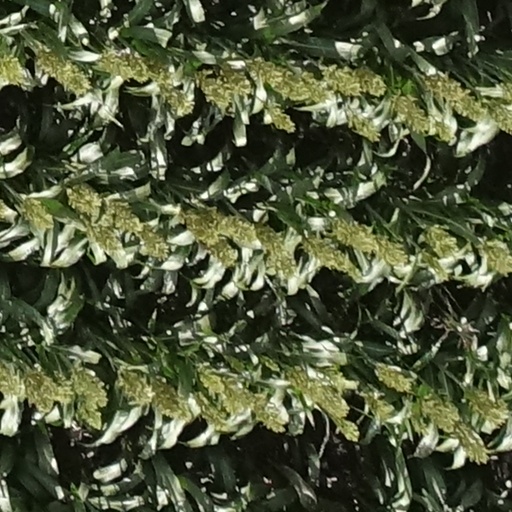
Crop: sorghum